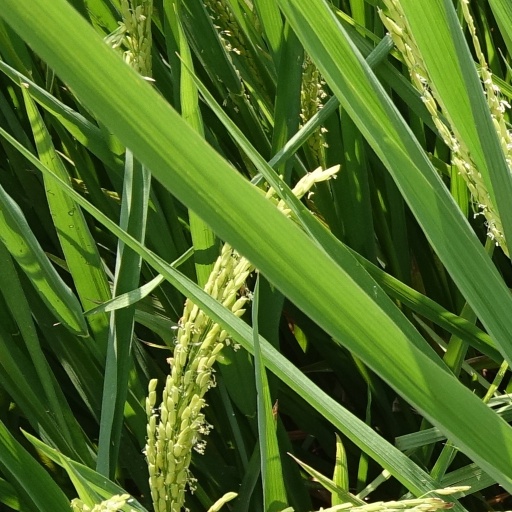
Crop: rice